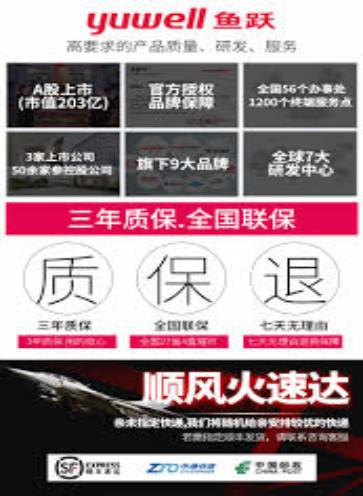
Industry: Medical